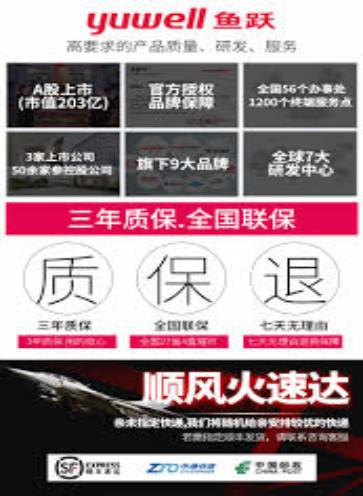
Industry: Medical